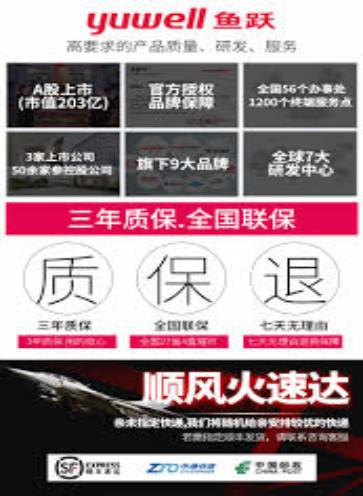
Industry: Medical